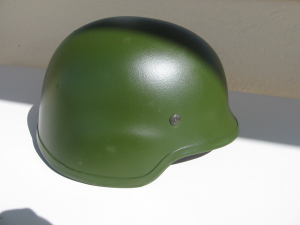
Le PASGT